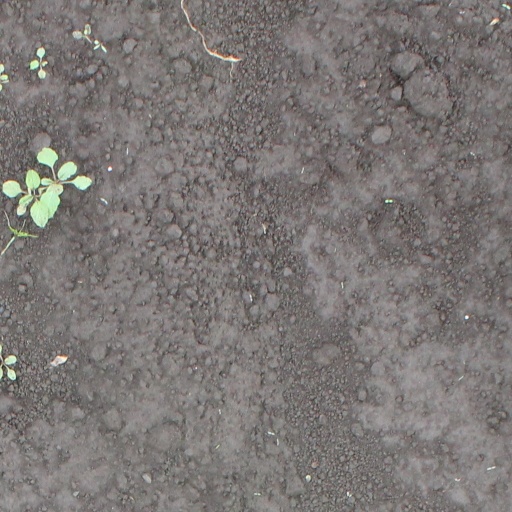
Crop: soybean